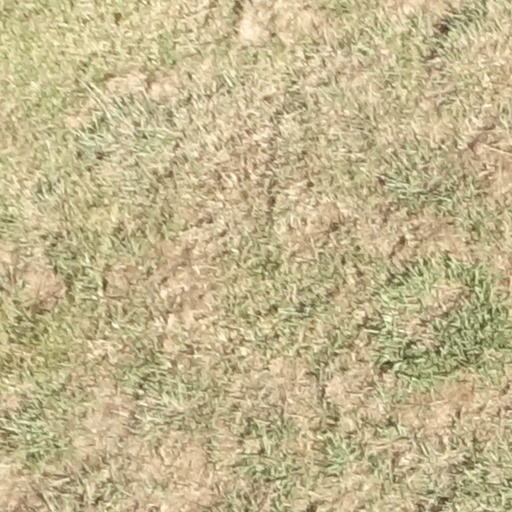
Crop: sorghum